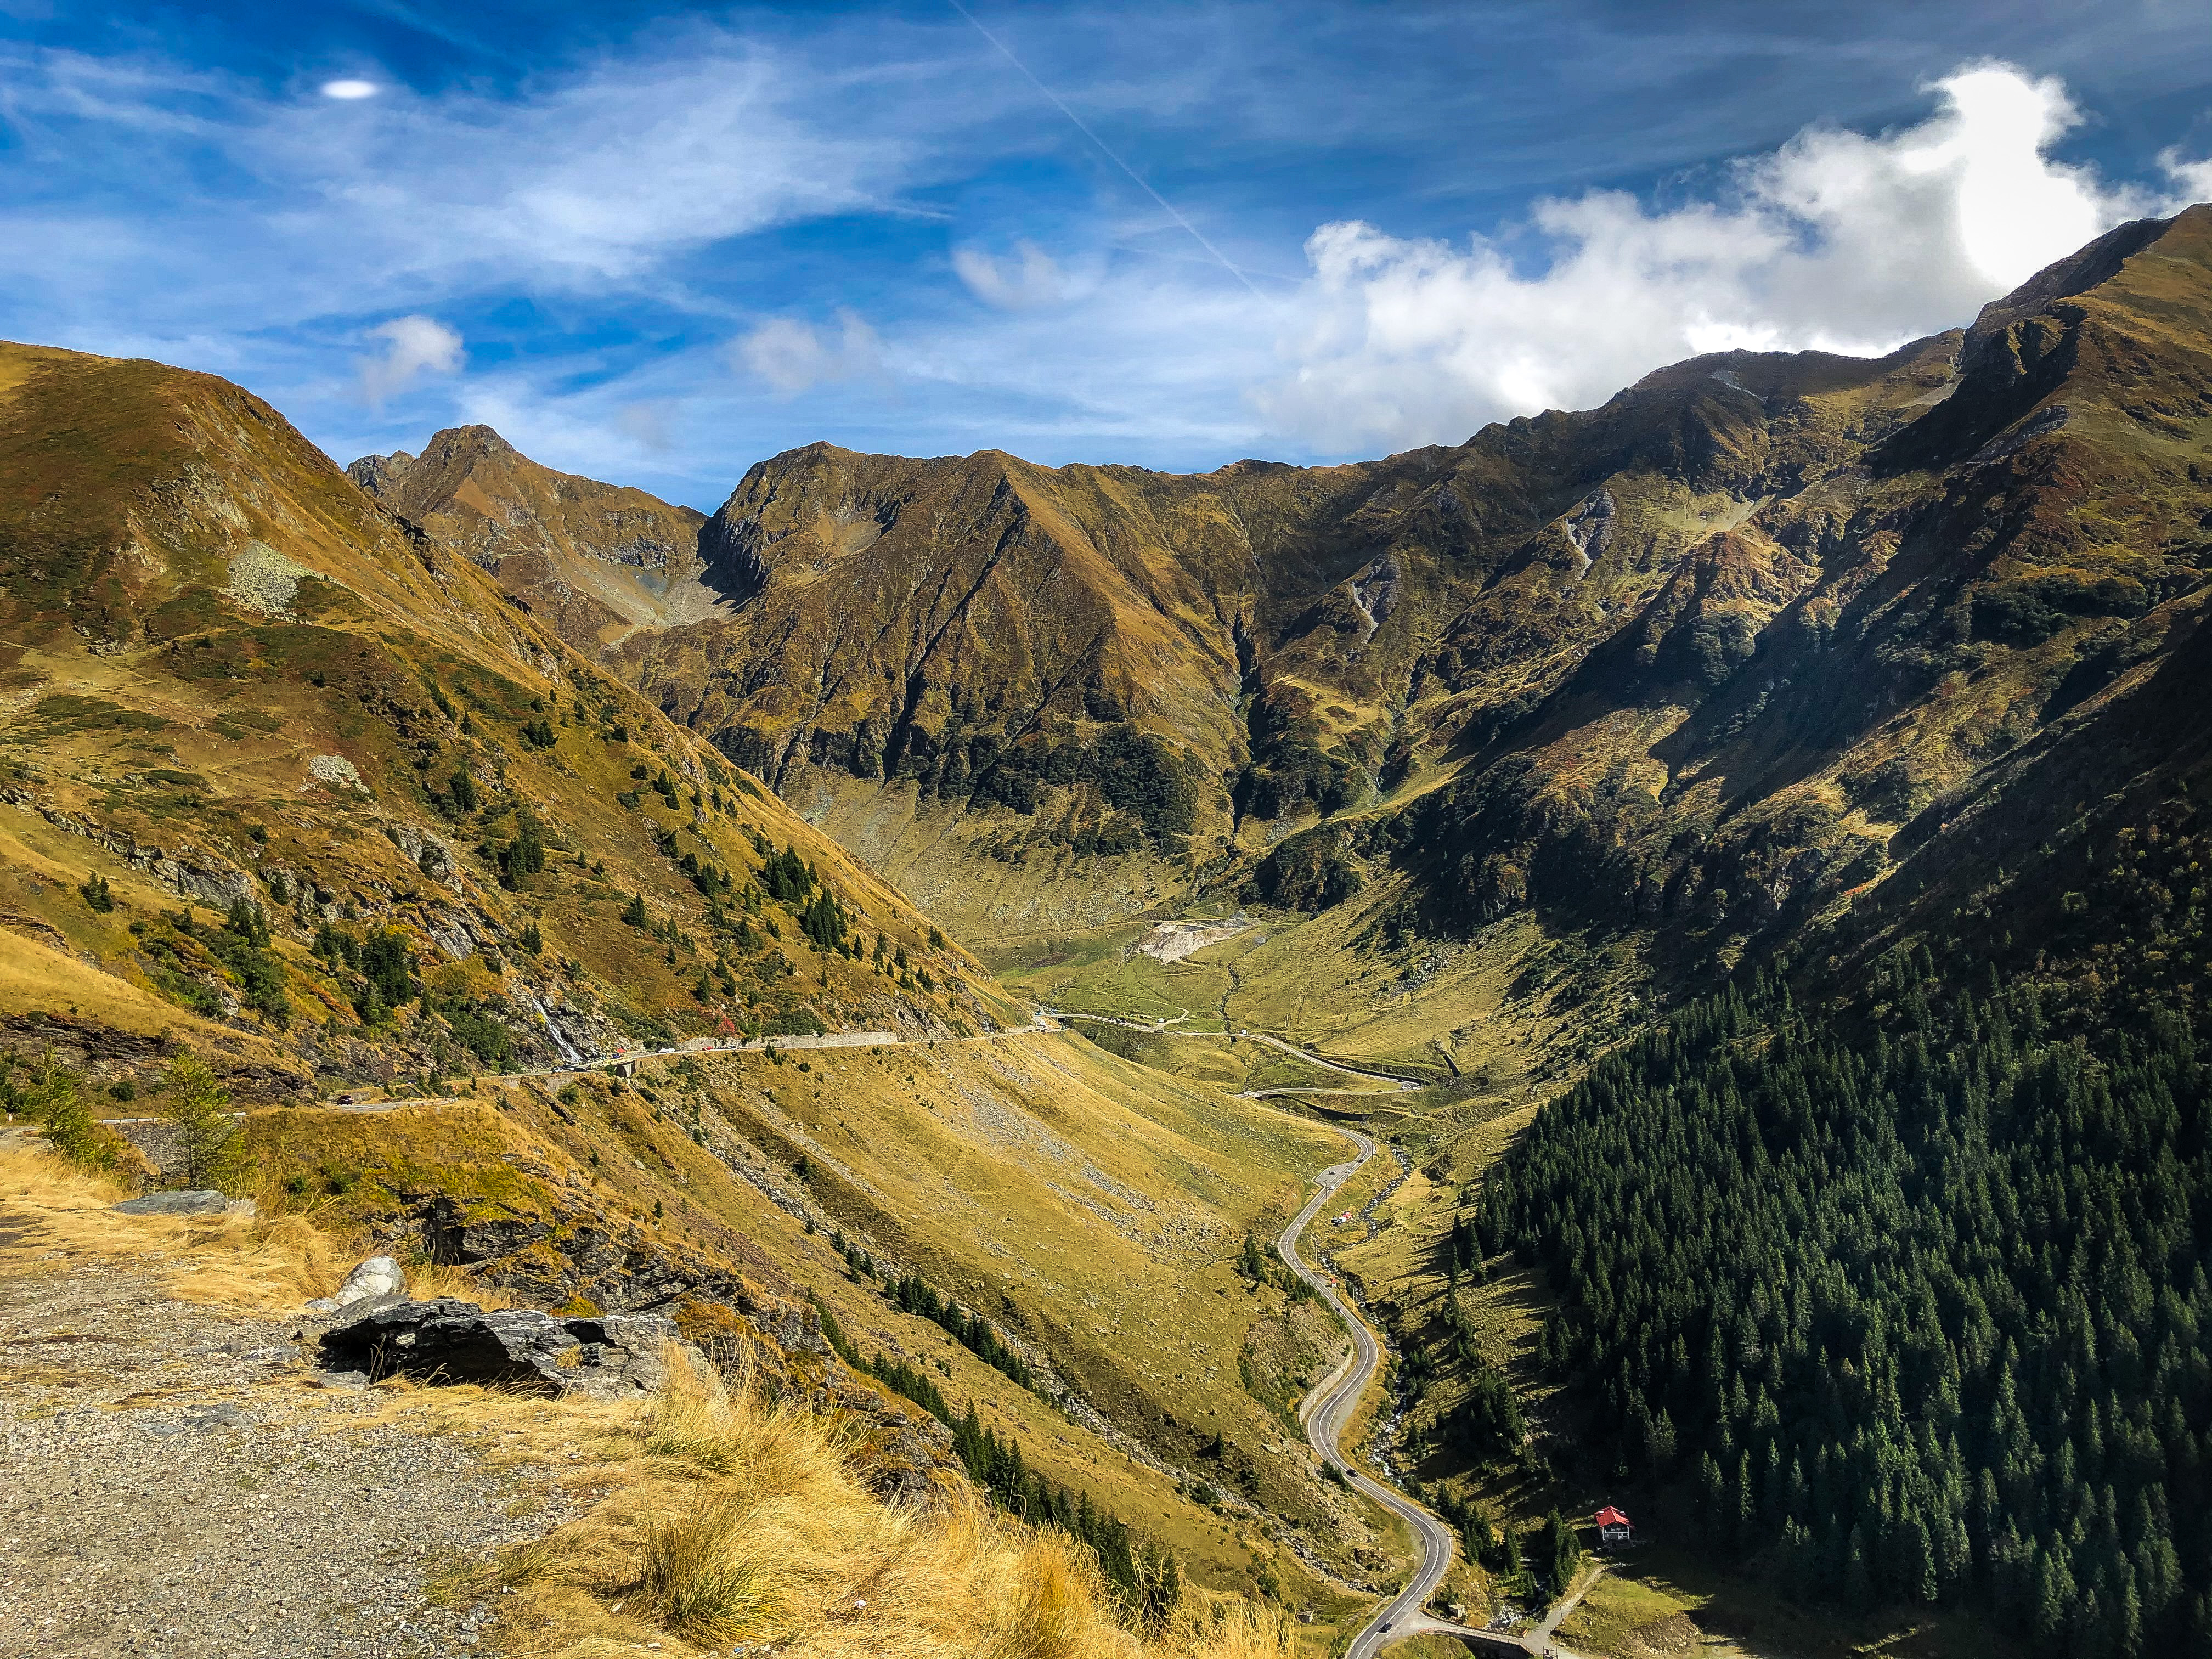
mountain, mountainous landforms, highland, nature, natural landscape, sky, mountain pass, wilderness, mountain range, valley, hill, ridge, cloud, fell, national park, geology, alps, tree, landscape, grassland, road, geological phenomenon, terrain, rock, massif, badlands, ravine, plant community, plateau, hill station, formation, river, canyon, mount scenery, meteorological phenomenon, tourism, wadi